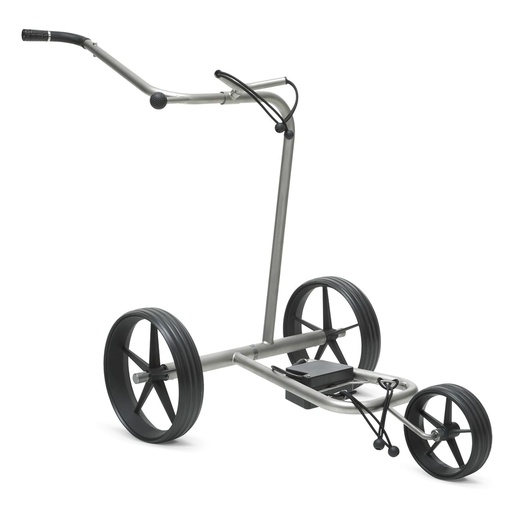
Tango (GFK-Räder & elektr. Parkbremse) + Schirmhal
Die Ticad Trolley Familie hat einen stilvollen und technisch hoch entwickelten Zuwachs bekommen, den Ticad Tango mit einer komfortablen Faltmechanik und Titanrahmen. Hier wurde jedem Detail höchste Aufmerksamkeit geschenkt, egal ob Griff, Räder, Rahmen oder Akku. Das Titan macht den Rahmen komfortabel im Transport und die Räder aus GFK (Glasfaserkunststoff) sind äußerst robust und leichtgängig. Er besitzt zudem eine Drehgriffsteuerung mit automatischer Vorlauffunktion, dadurch kannst Du ihn ohne Zutun zum nächsten Abschlag vorrollen lassen und er hält sicher an. Dank der elektromagnetischen Parkbremse bist Du im Gelände sicher unterwegs, denn sie blockiert zuverlässig die Räder des Trolleys, so steht er auch auf Hängen vollkommen sicher. Du hast auch die Option, mit einem Knopfdruck die mechanische Freilauffunktion einzustellen und ihn wie einen herkömmlichen Handtrolley zu schieben. Einen stilvollen Look erhält der Tango zusätzlich durch die feinstufig höhenverstellbare Deichsel mit einem hochwertigen Teil-Ledergriff. Auch der starke Lithium-Ionen-Akku lässt keine Wünsche offen, er besitzt eine 27+ Loch Reichweite und macht den Komfort des Tango perfekt. Mit dem kompakten Rahmenstaumaß von 67 x 64 x 12,5 cm lässt sich der Tango problemlos im Kofferraum verstauen ohne viel Platz wegzunehmen. Gewicht vom Rahmen inklusive Räder: 6,3 kg Mit dabei sind ein passender hochwertiger Schirmhalter und ein praktischer Scorekartenhalter. Jetzt kann es bestens ausgerüstet los gehen! Komfortable Faltmechanik Inkludiert im Preis: Schirmhalterung aus Titan und Scorekartenhalter aus Titan Feinstufig höhenverstellbare Deichsel mit Teil-Ledergriff Räder aus widerstandsfähigem Glasfaserkunststoff (GFK) mit Vollschaumreifen Packmaß: 66 x 64 x 11 cm Gewicht: 6,3 kg Li-Akku (1,5 kg), Reichweite ca. 27 Loch und Ladegerät Elektromagnetische Parkbremse Universalbaghalterung
Brand: TICAD
Category: Sporting Goods > Outdoor Recreation > Golf > Golf Bag Accessories > Golf Bag Carts